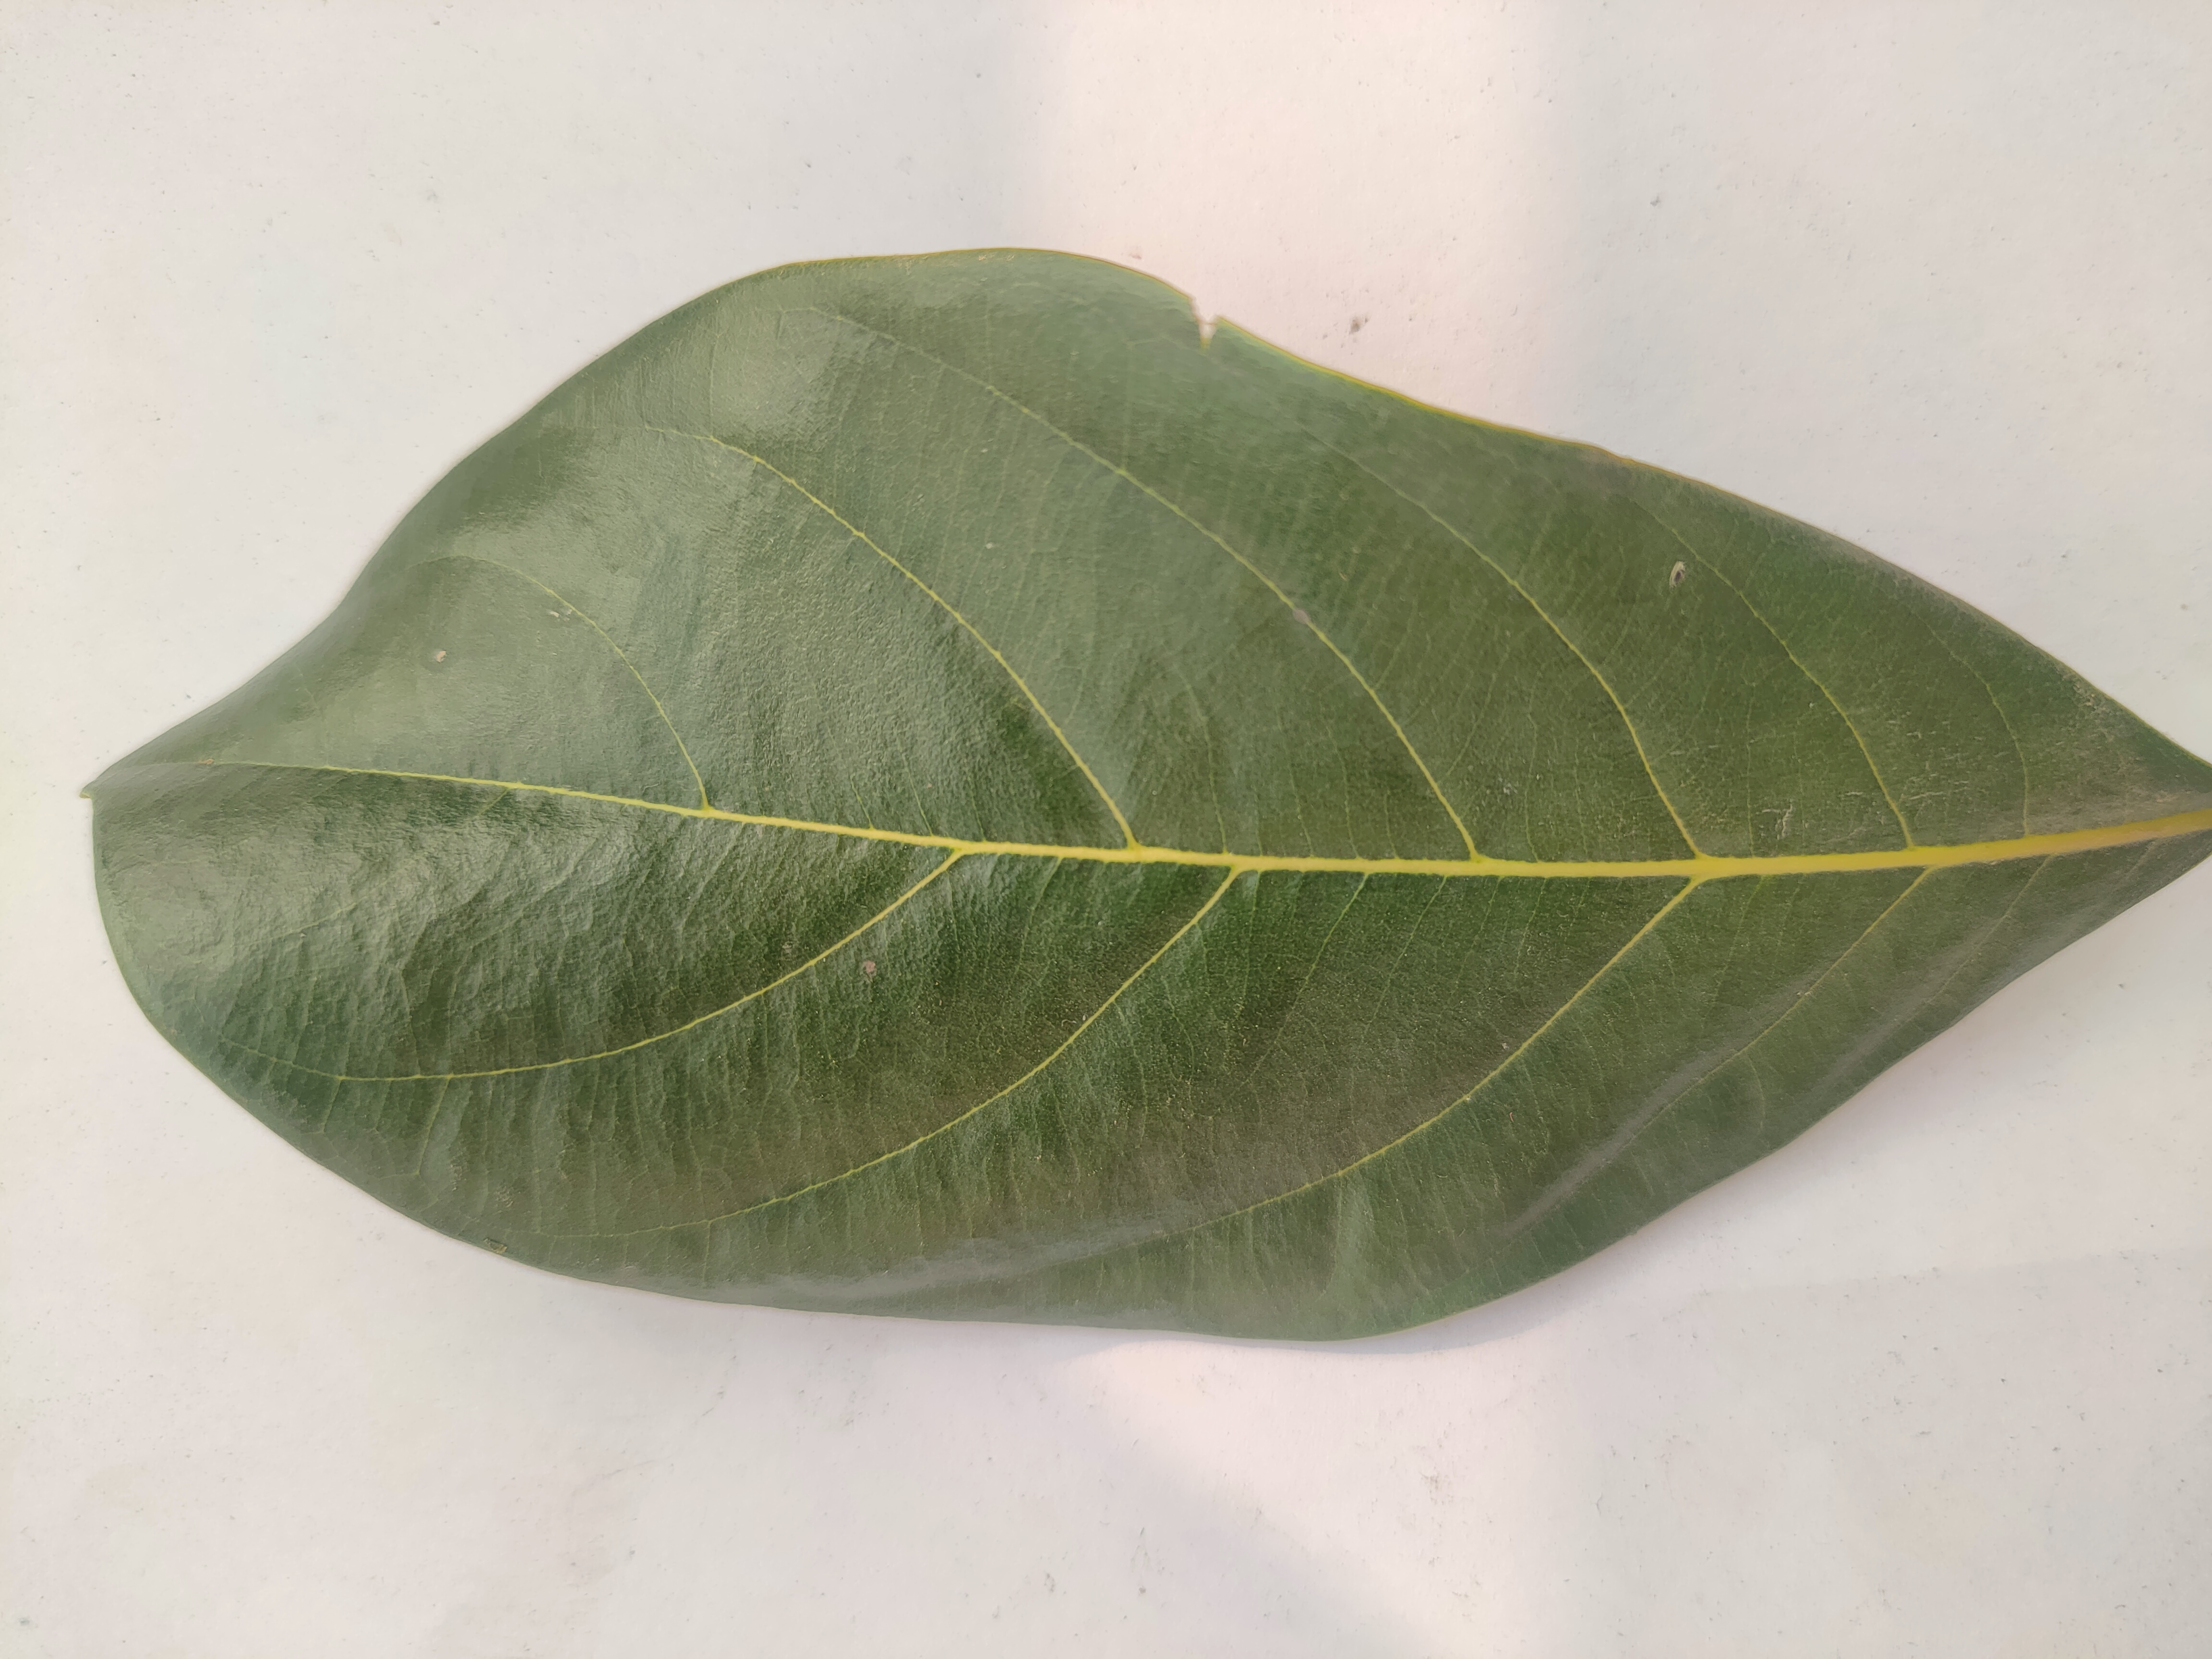
Leaf variety: Jackfruit